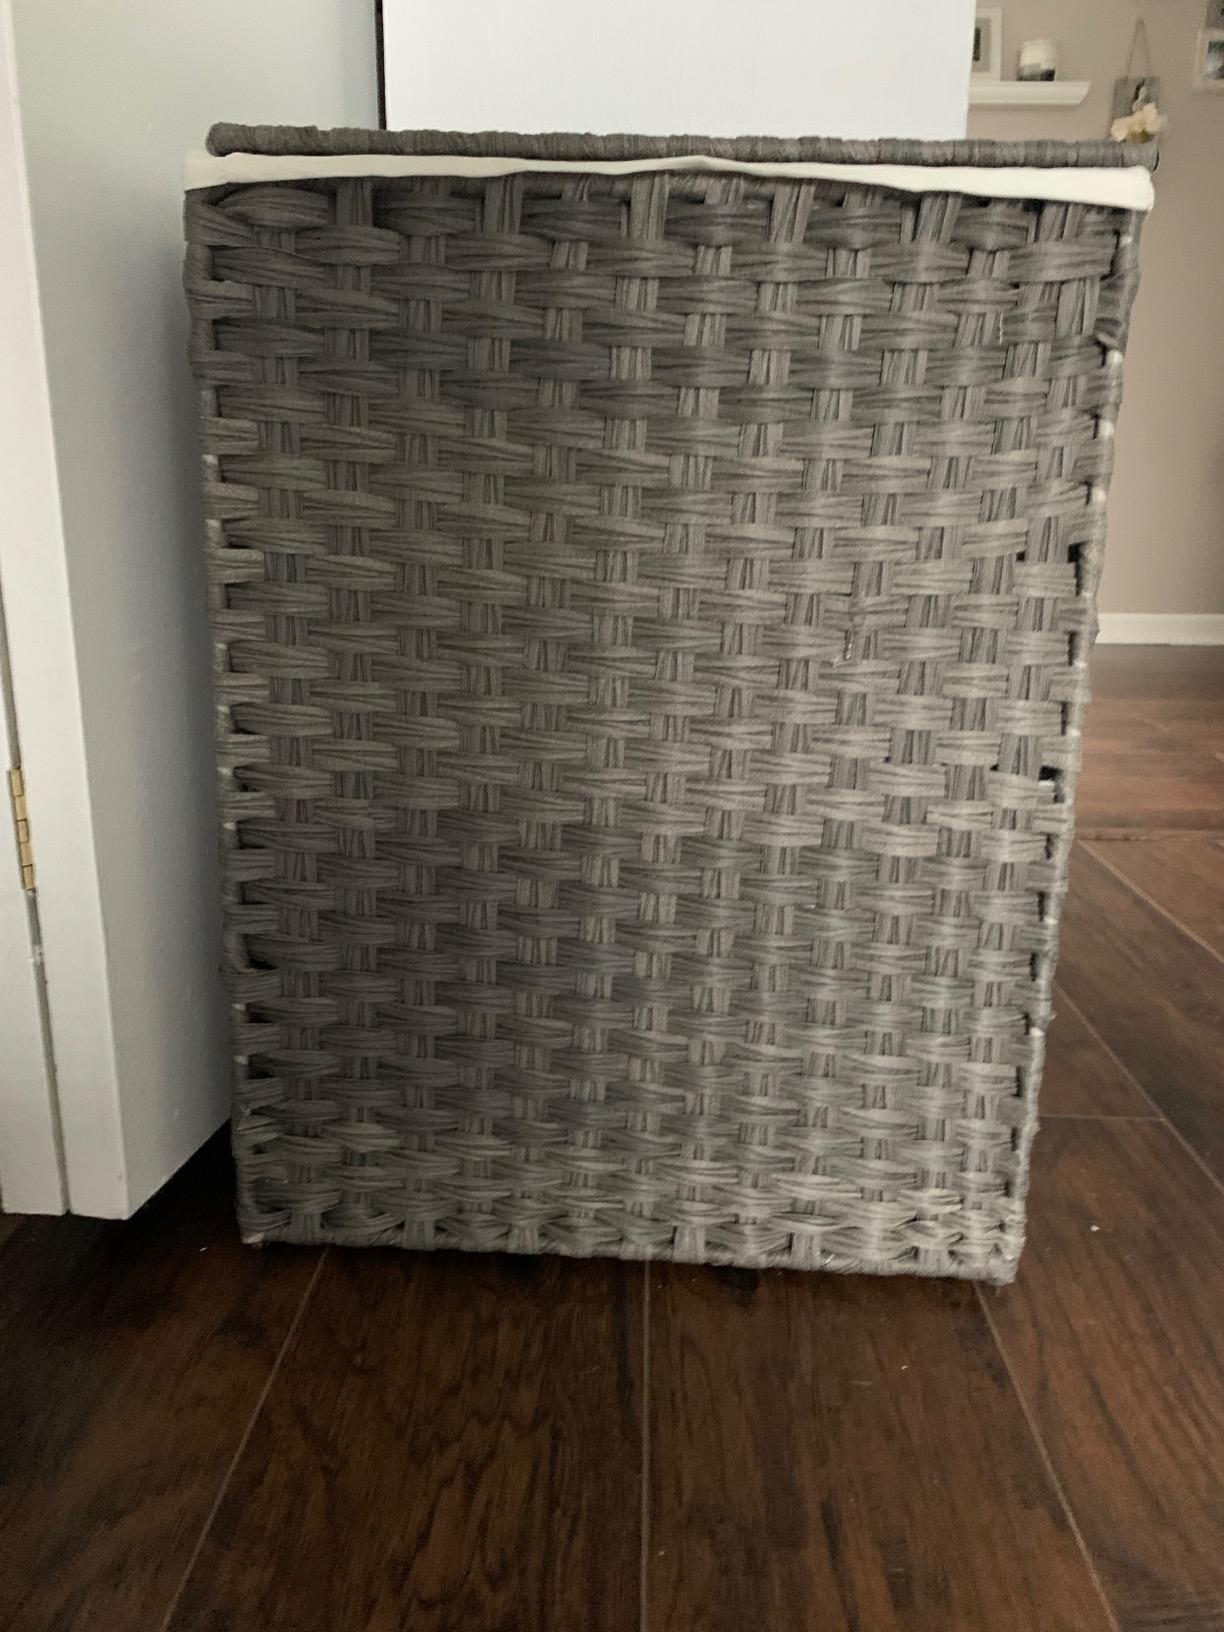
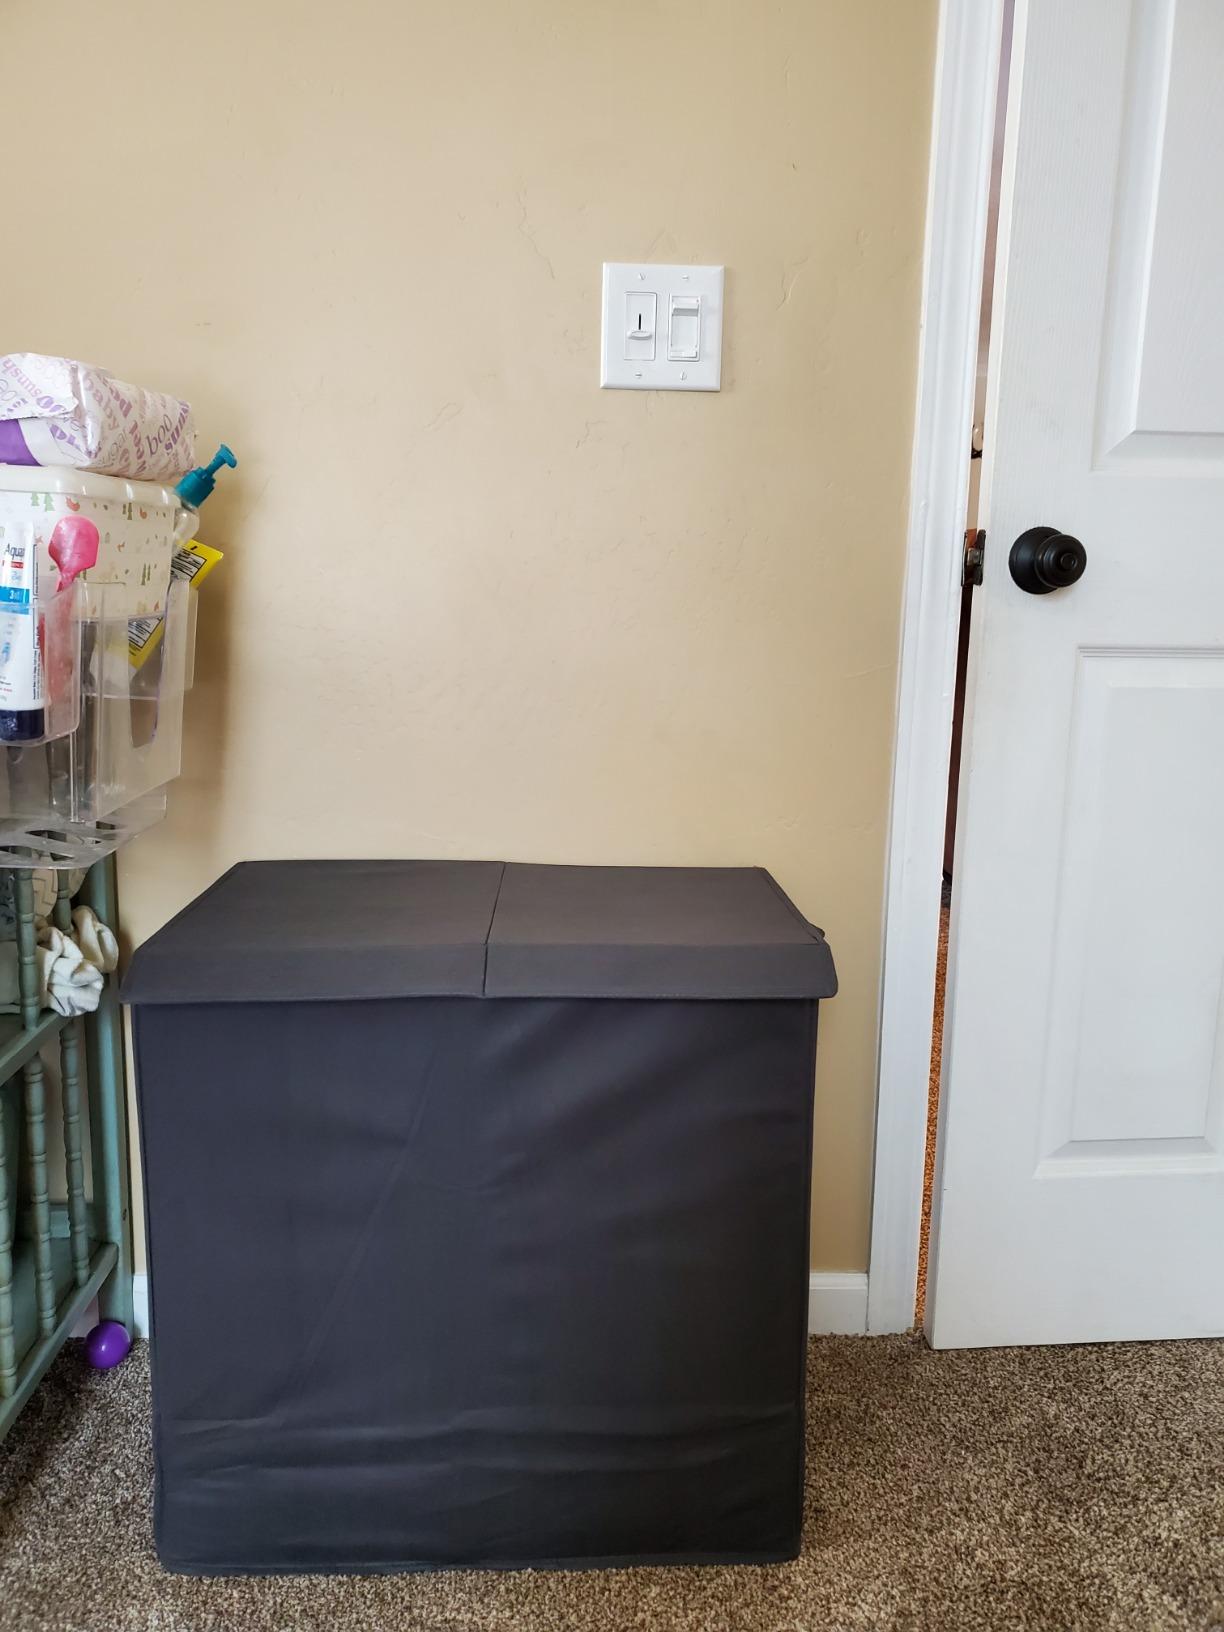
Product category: items_hamper
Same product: no